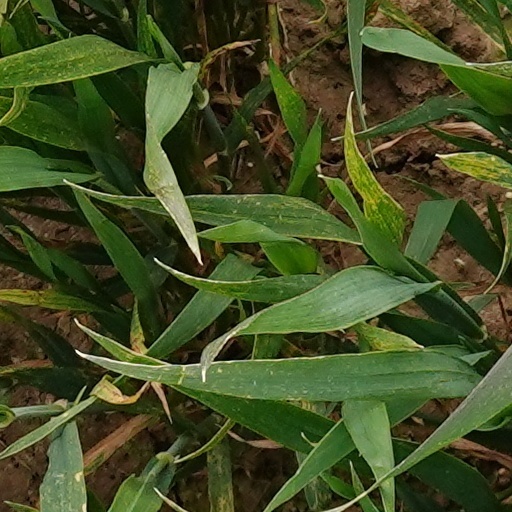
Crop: wheat